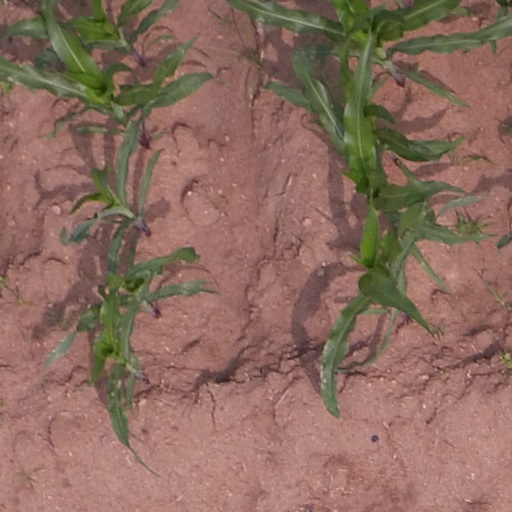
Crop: maize; corn